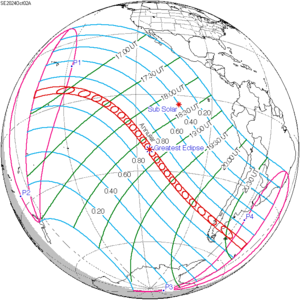
Une éclipse solaire annulaire aura lieu le 2 octobre 2024, c'est la 18ᵉ éclipse annulaire du XXIᵉ siècle.